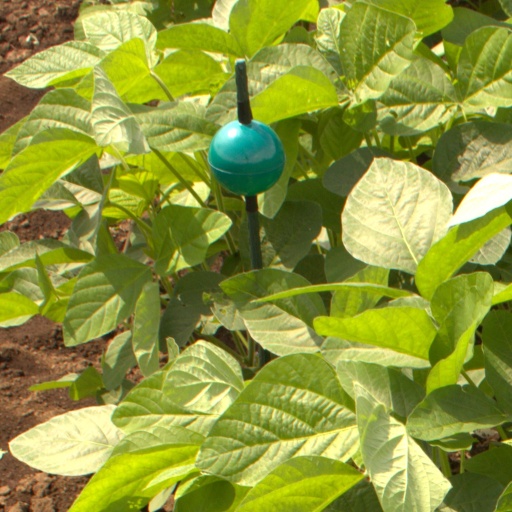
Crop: soybean